Ja Rule

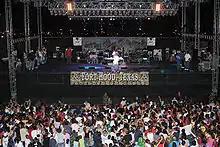
Ja Rule performing in Fort Hood, Texas, May 13, 2005

Ja Rule's second single, "Between Me and You", featuring Christina Milian, was released in June 2000 as the first single from his second studio album and became his first major crossover hit, earning Top 40 airplay and reaching number 11 on the "Billboard" Hot 100. The album's next single, "Put It on Me", featuring Vita and Lil' Mo, was released in December 2000 and became one of the biggest hits of 2001, reaching number 8 on the "Billboard" Hot 100 and becoming the first top-10 hit for both Ja Rule and Vita. The video for "Put It on Me" also topped the MTV Video Countdown for a week, and became the first music video to be retired on BET's "106 & Park" after spending more than 60 days on the countdown. The video also ranked number 1 on BET's "Notarized: Top 100 Videos of 2001".